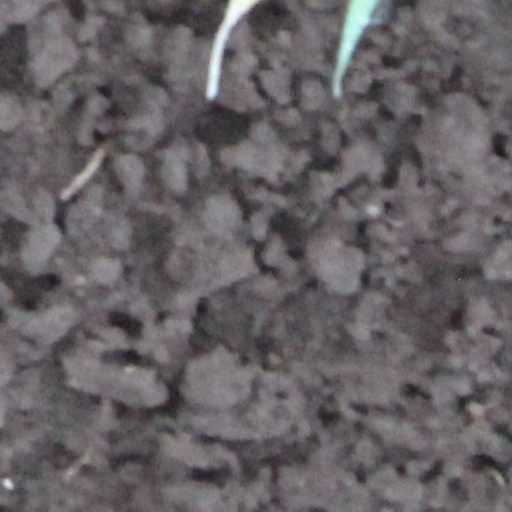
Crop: wheat